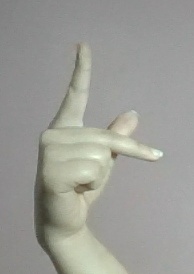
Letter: dha